Spanish missions in California

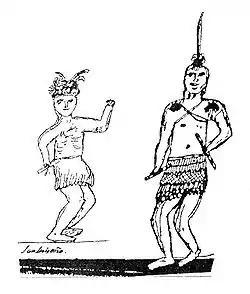
Pablo Tac, who lived at Mission San Luis Rey in the 1820s and 1830s, penned this drawing depicting two young men wearing skirts of twine and feathers with feather decorations on their heads, rattles in their hands, and (perhaps) painted decorations on their bodies.

Each mission had to fabricate virtually all of its construction materials from local materials. Workers in the "carpintería" (carpentry shop) used crude methods to shape beams, lintels, and other structural elements; more skilled artisans carved doors, furniture, and wooden implements. For certain applications bricks ("ladrillos") were fired in ovens (kilns) to strengthen them and make them more resistant to the elements; when "tejas" (roof tiles) eventually replaced the conventional "jacal" roofing (densely packed reeds) they were placed in the kilns to harden them as well. Glazed ceramic pots, dishes, and canisters were also made in mission kilns.